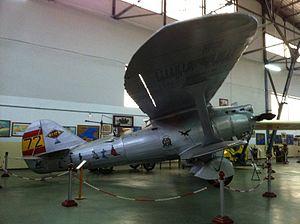
Le Breguet 19 est un bombardier léger et avion de reconnaissance, également utilisé pour les vols longue distance, conçu par la société française Breguet et produit à partir de 1924.